RCA Dome

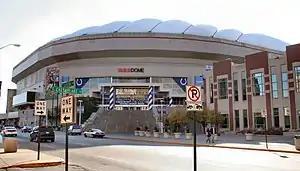
The Dome in 2005

The RCA Dome (originally Hoosier Dome) was a domed stadium in Indianapolis. It was the home of the Indianapolis Colts NFL franchise for 24 seasons (1984–2007).